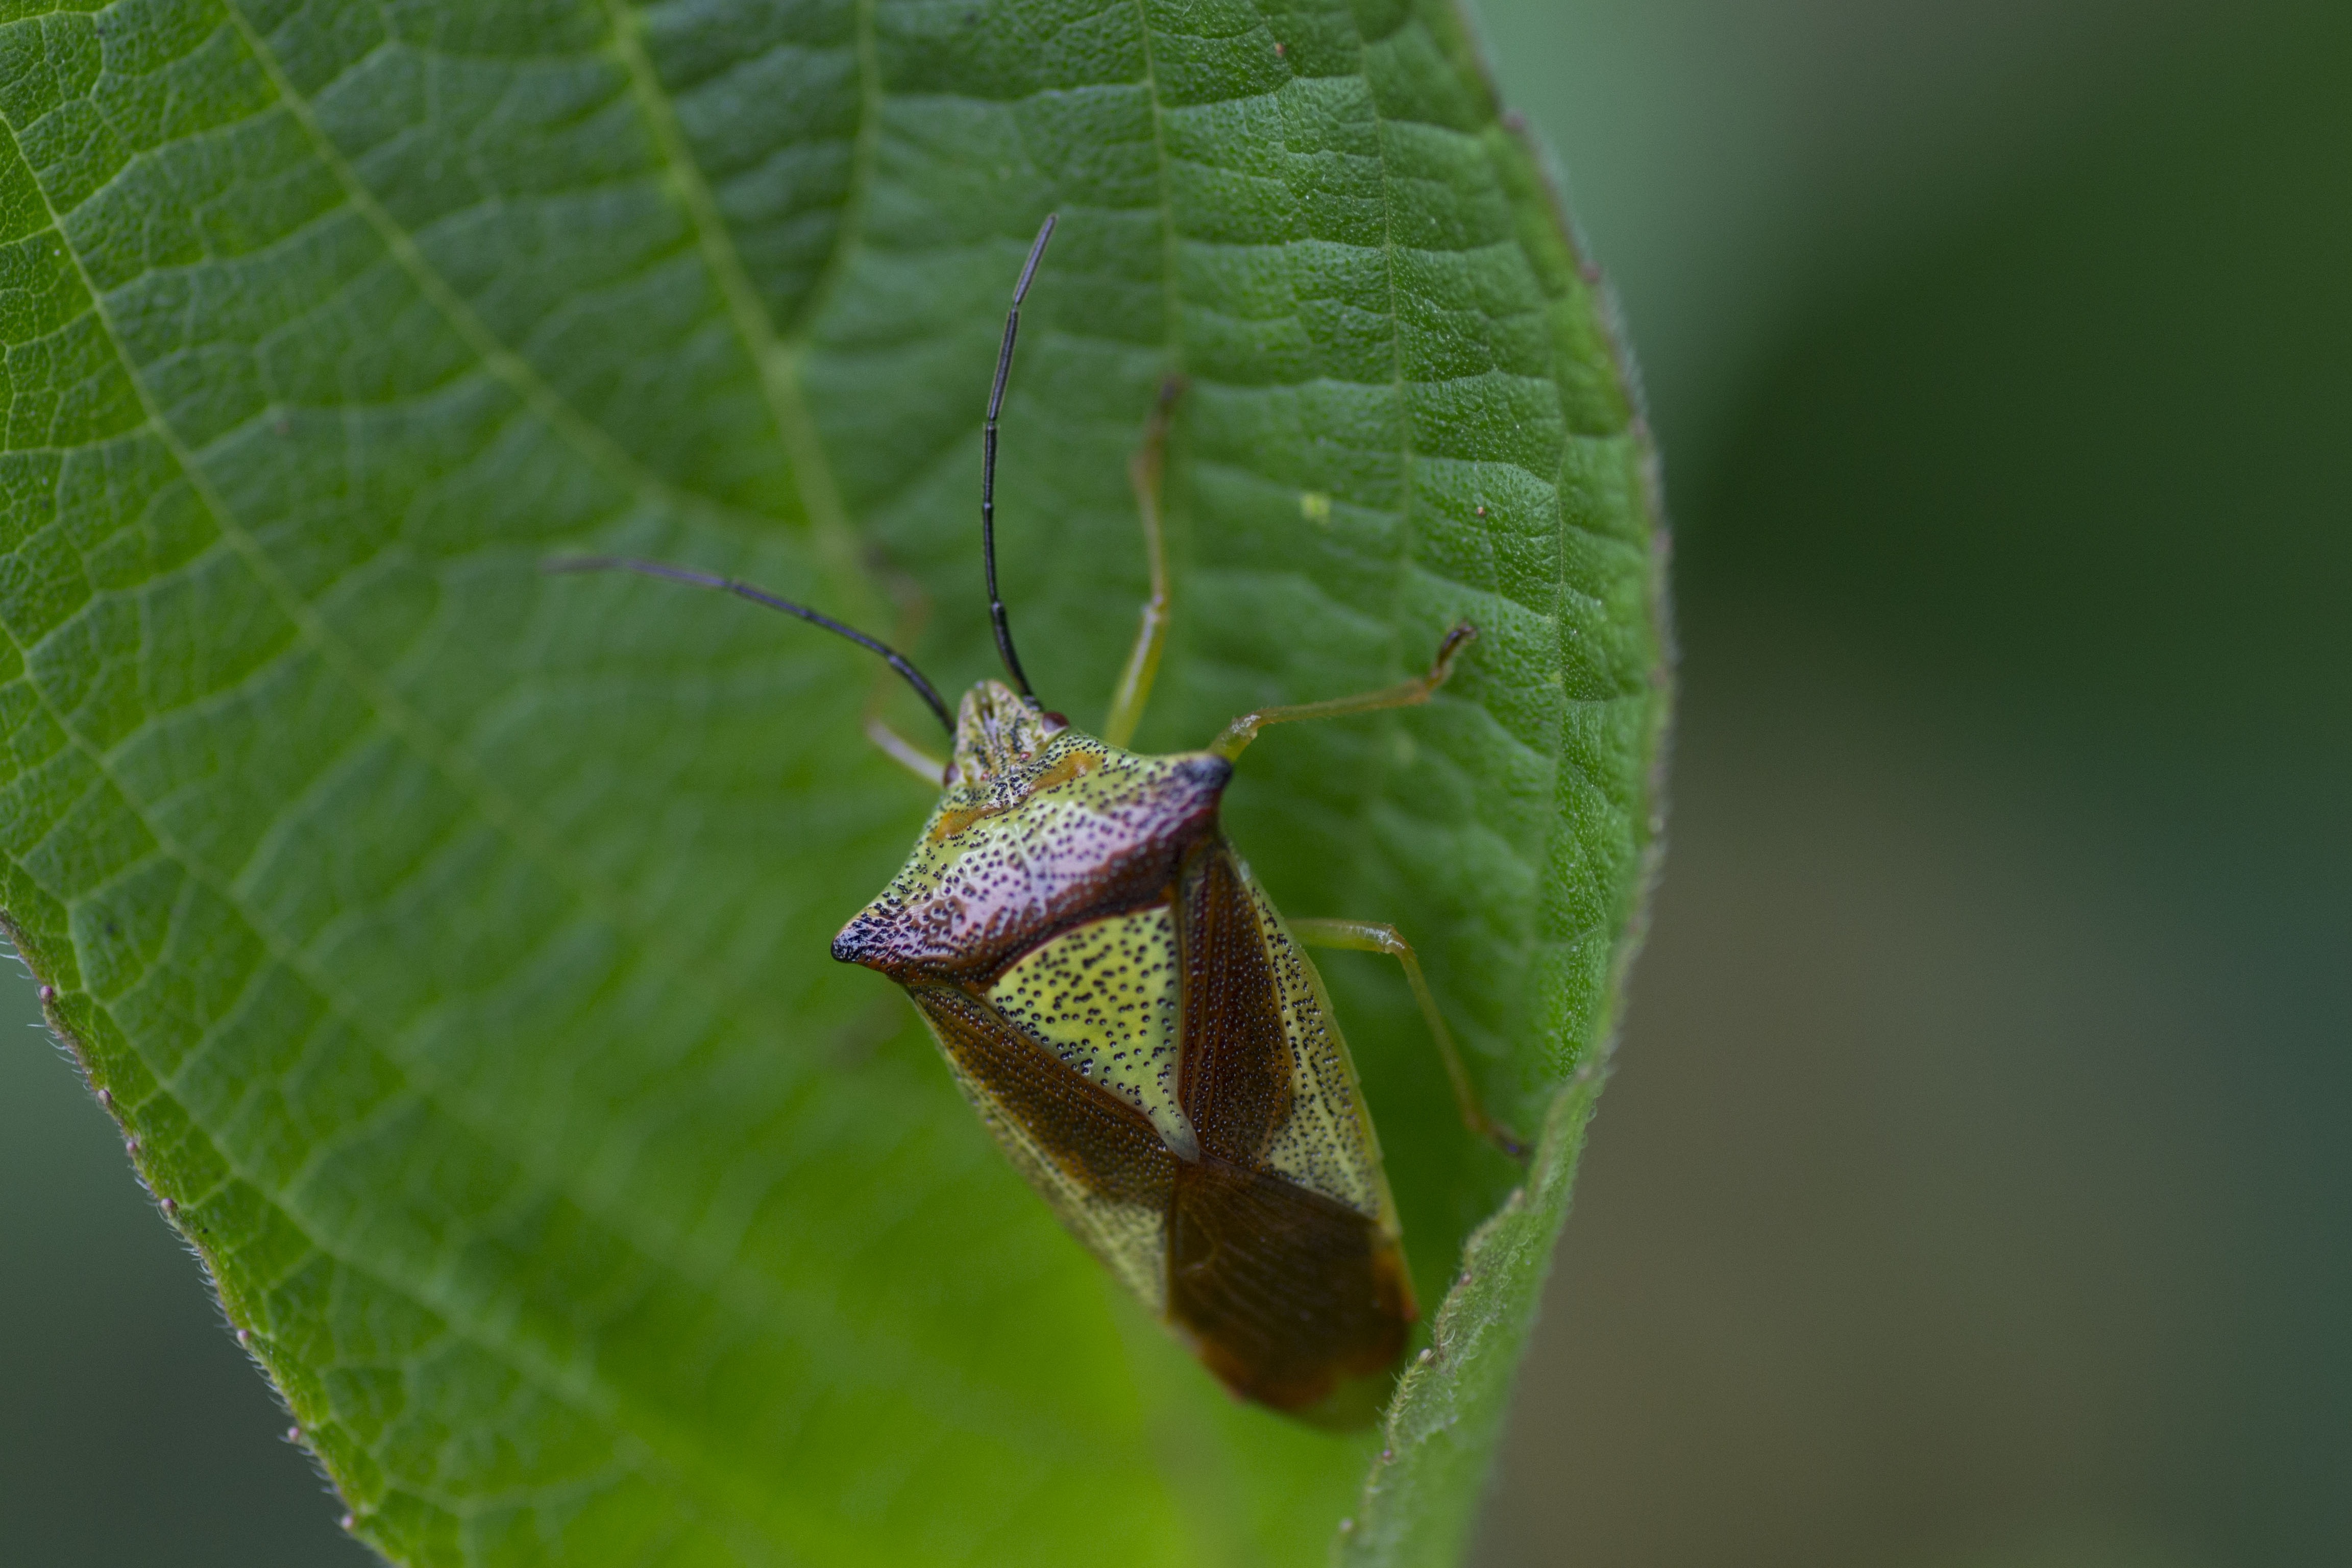
nature, photography, leaf, flower, green, insect, fauna, invertebrate, close up, weevil, macro photography, arthropod, leaf beetle, plant stem, net winged insects, true bugs, heteroptera bug